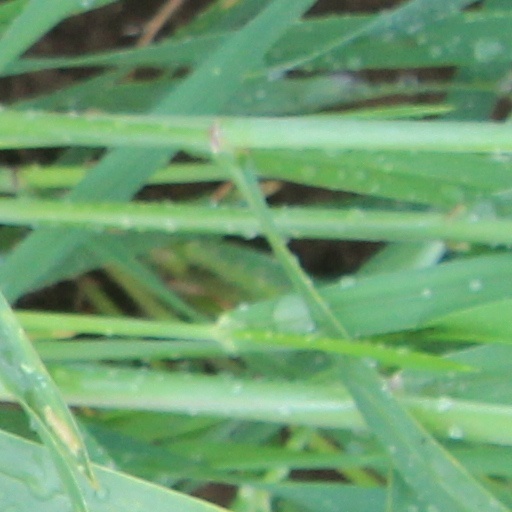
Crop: wheat